Lubuk Alung railway station

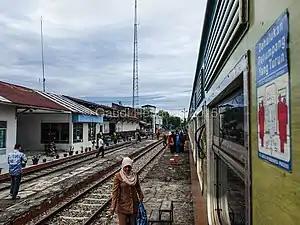
"Sibinuang" train stopping at Lubuk Alung Station

Lubuk Alung Station (LA) is a class II train station located in Lubuk Alung, Padang Pariaman, Indonesia.